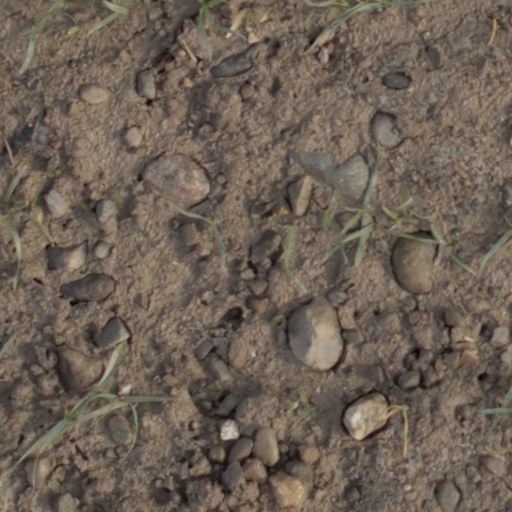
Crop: wheat